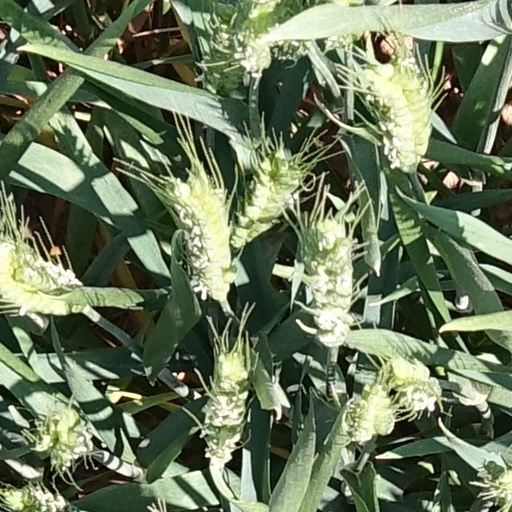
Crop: wheat